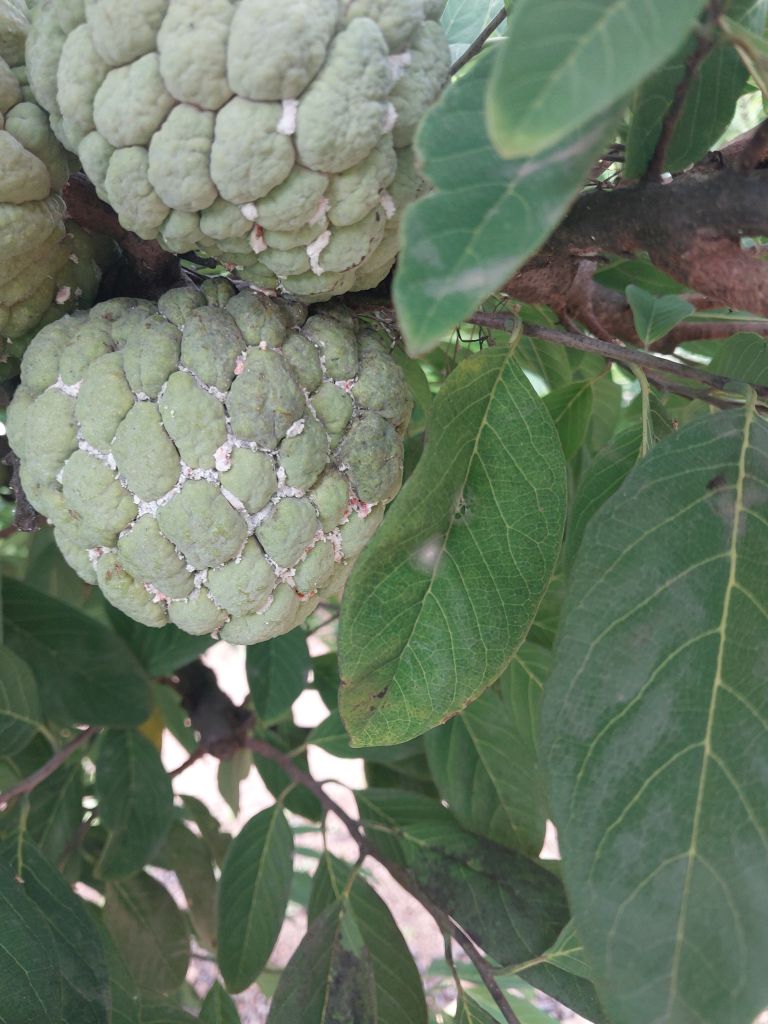
Disease label: Mealy Bug